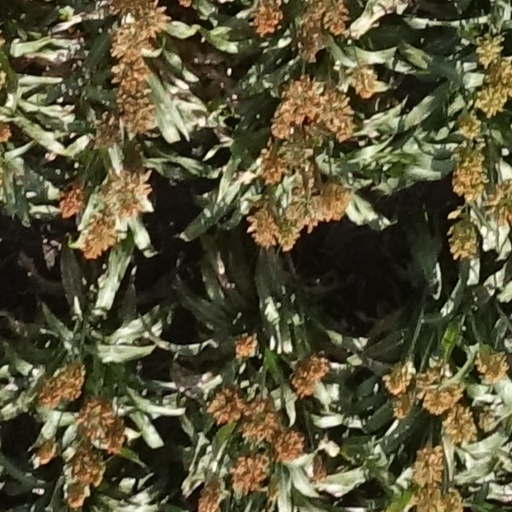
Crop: sorghum